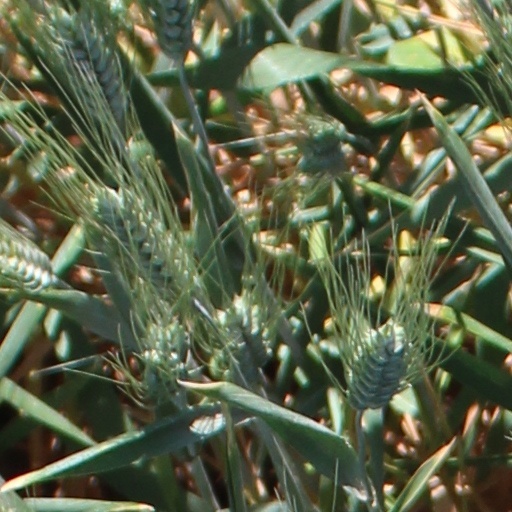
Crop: wheat